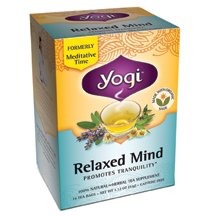
Item Name: Yogi Teas Tea Relaxed Mind Org3
Bullet Point 1: Yogis blissful blend begins with Helichrysum, believed by herbalists to uplift the subconscious.
Bullet Point 2: Unique formula with aromatic Lavender & Organic Sage, to balance your mood and nurture creativity.
Bullet Point 3: We add Shankpushpi, used in Ayurveda to support cognition.
Value: 6.0
Unit: Count

Price: 26.76